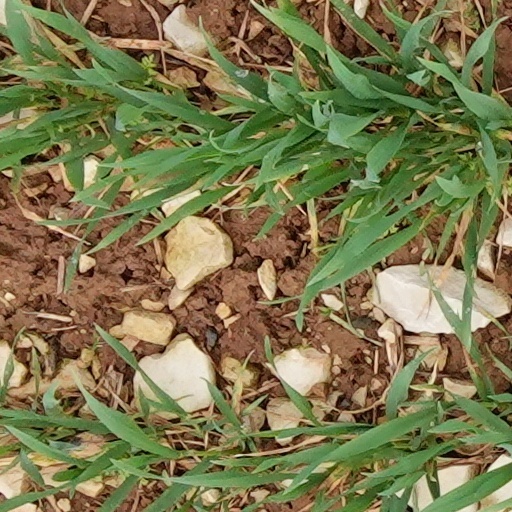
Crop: wheat